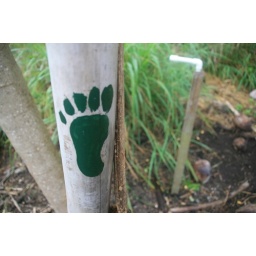
Footprints around the island mark information signs about green projects happening on the island.